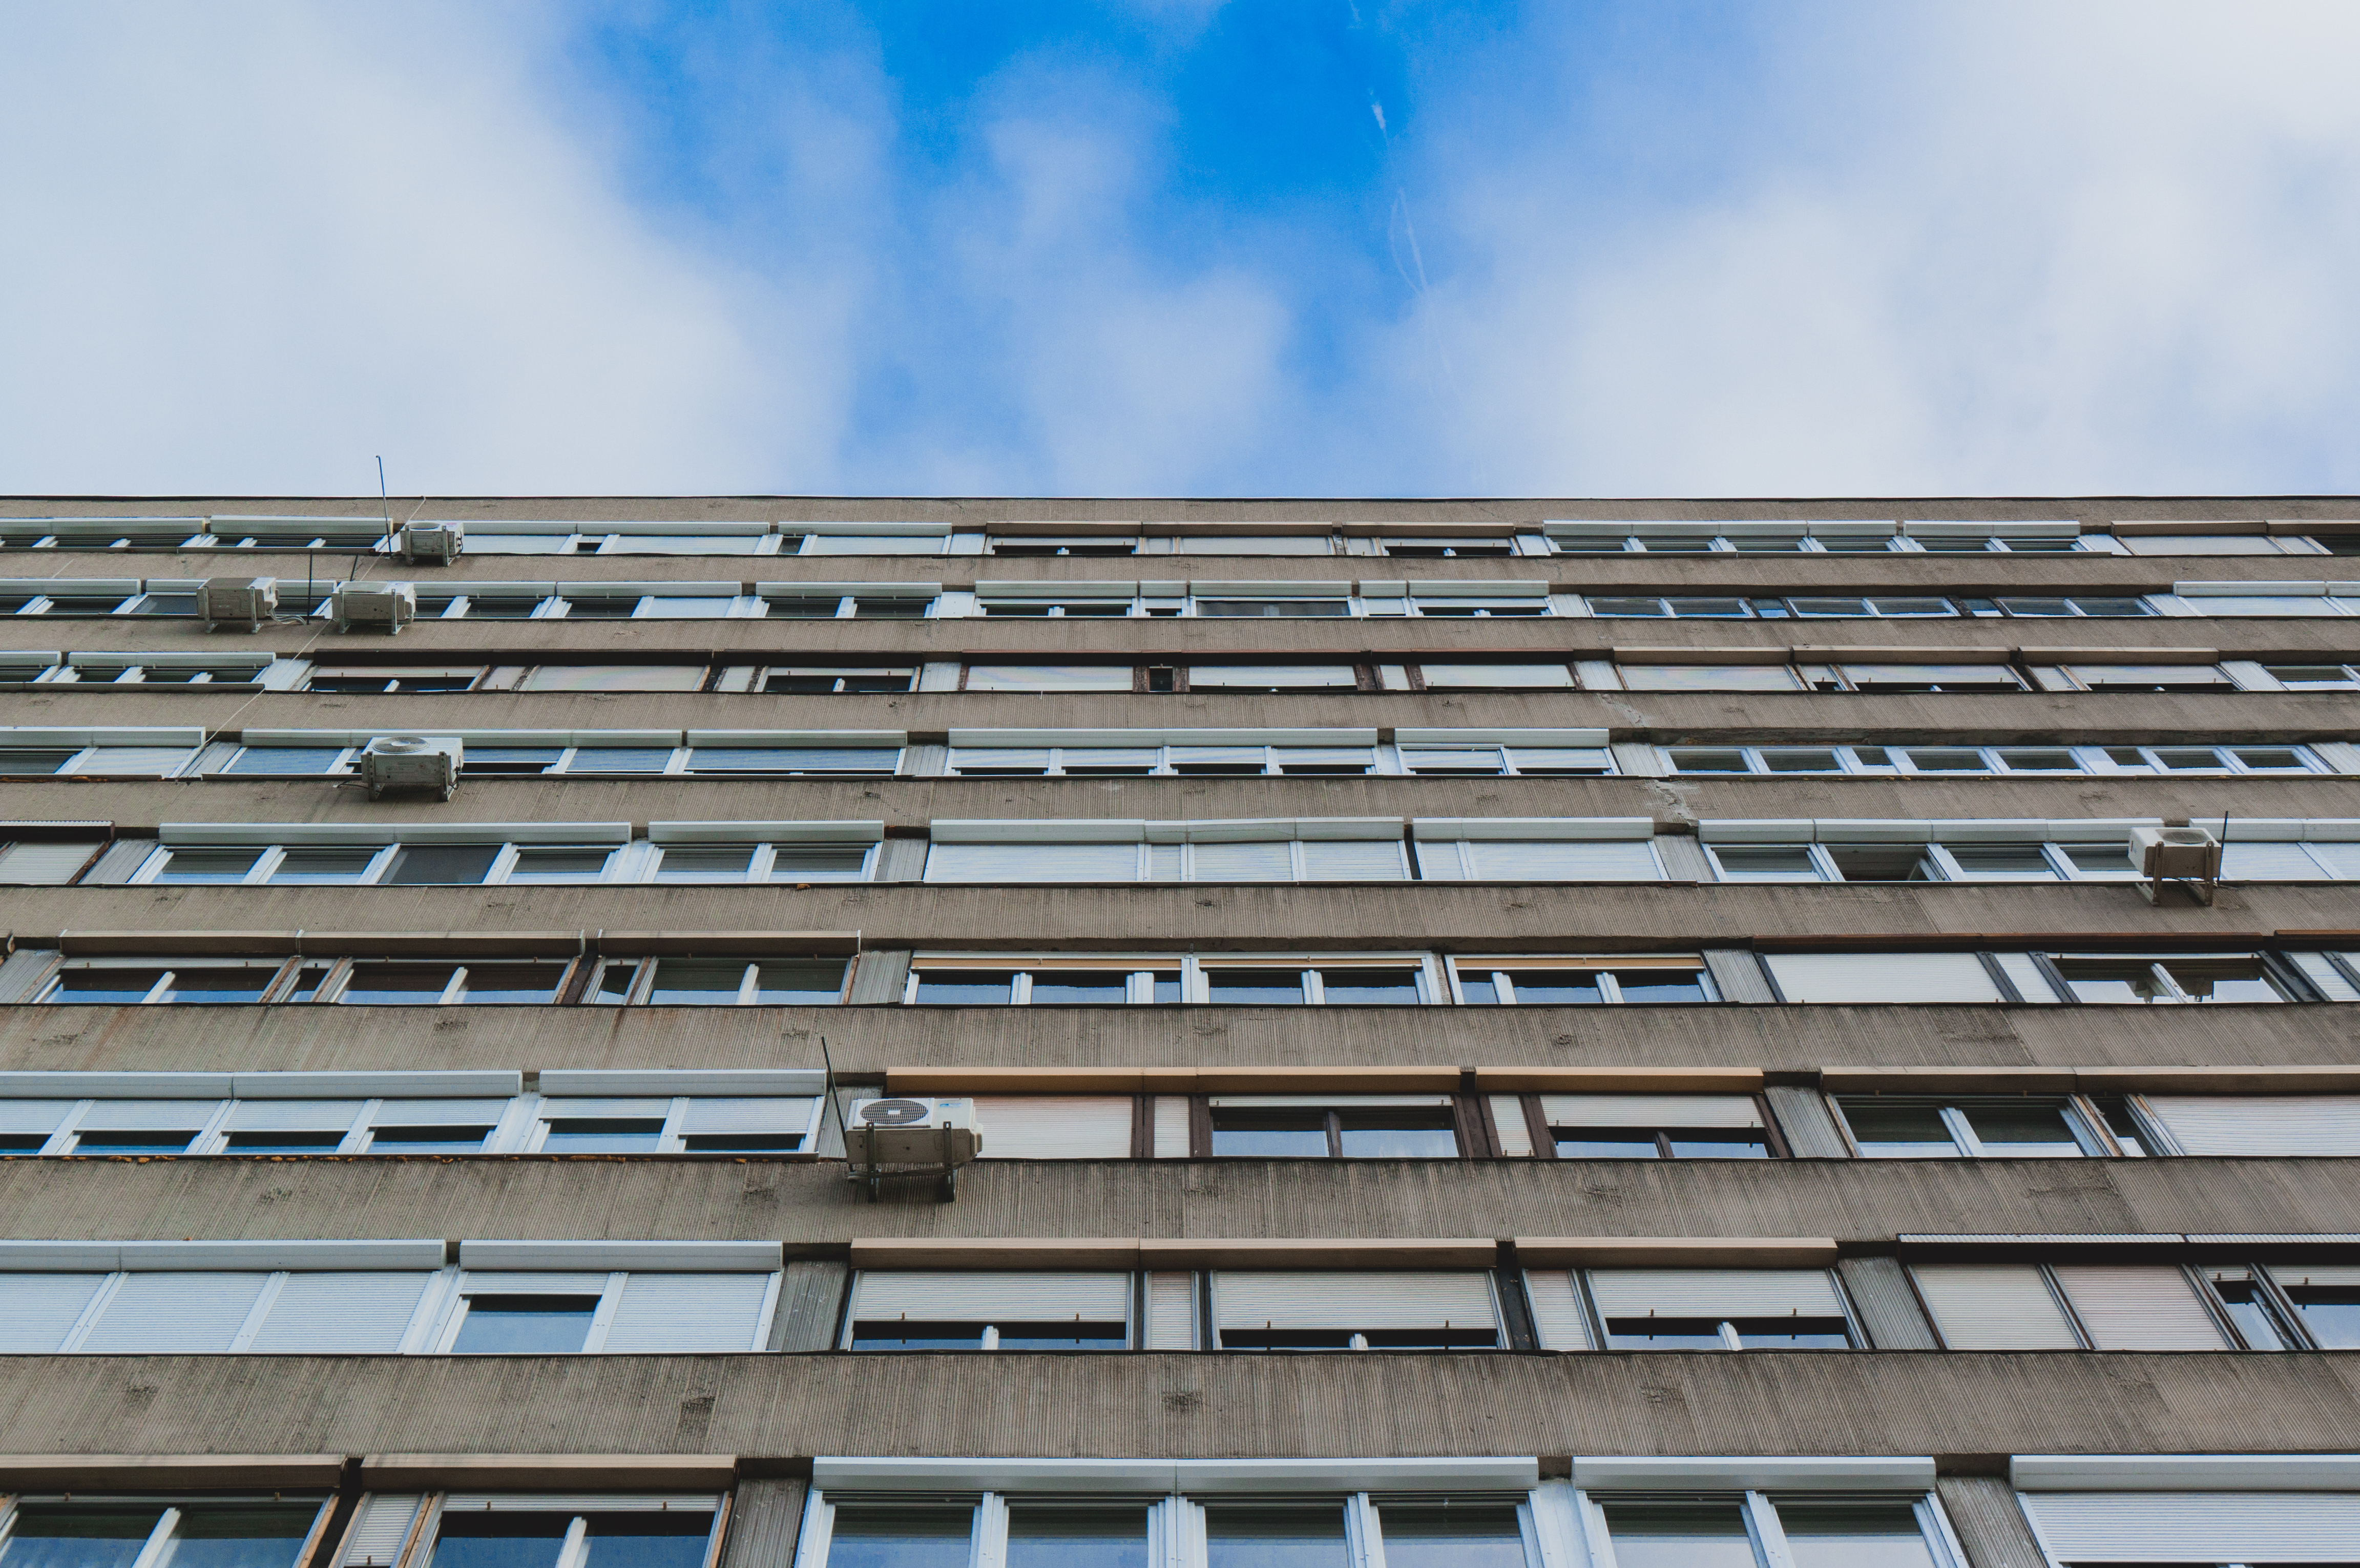
architecture, structure, window, roof, building, skyscraper, urban, downtown, line, facade, stadium, tower block, flat, neighbourhood, urban area, residential area, brutalist architecture